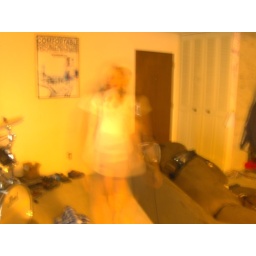
She visits me in a white dress